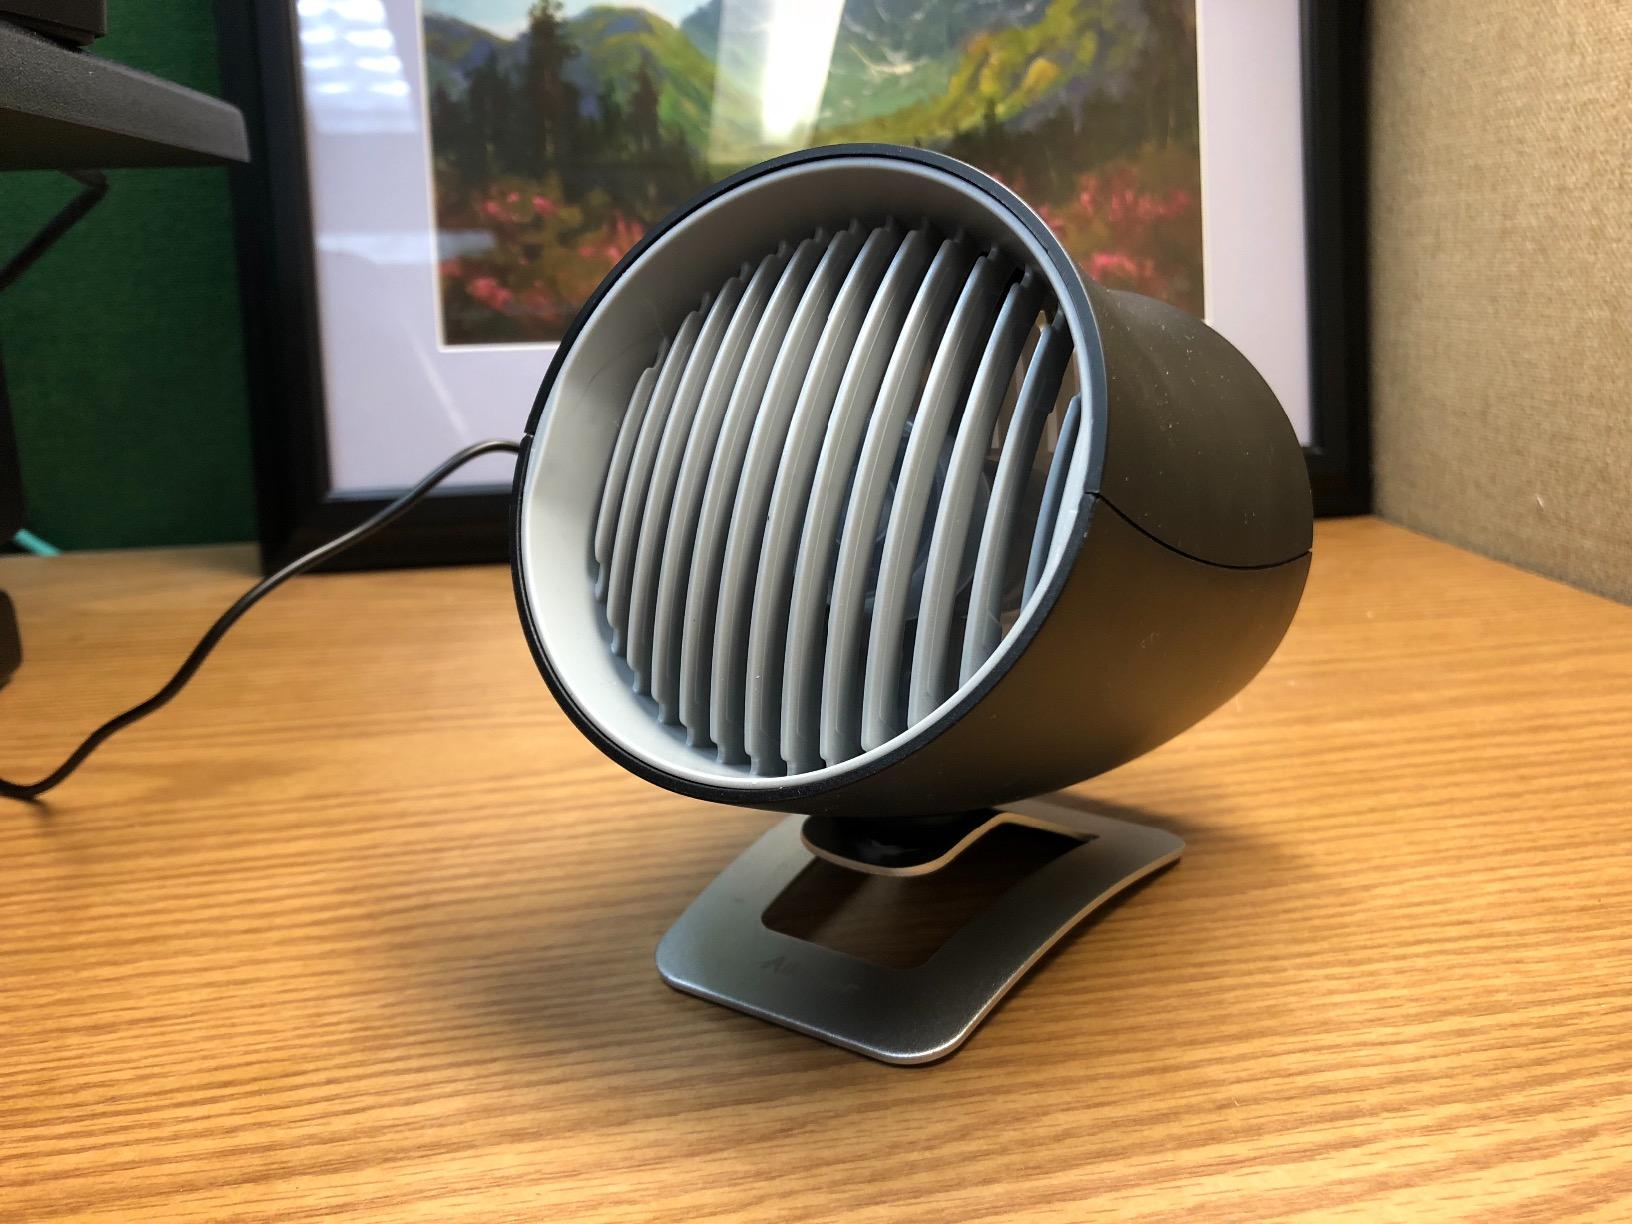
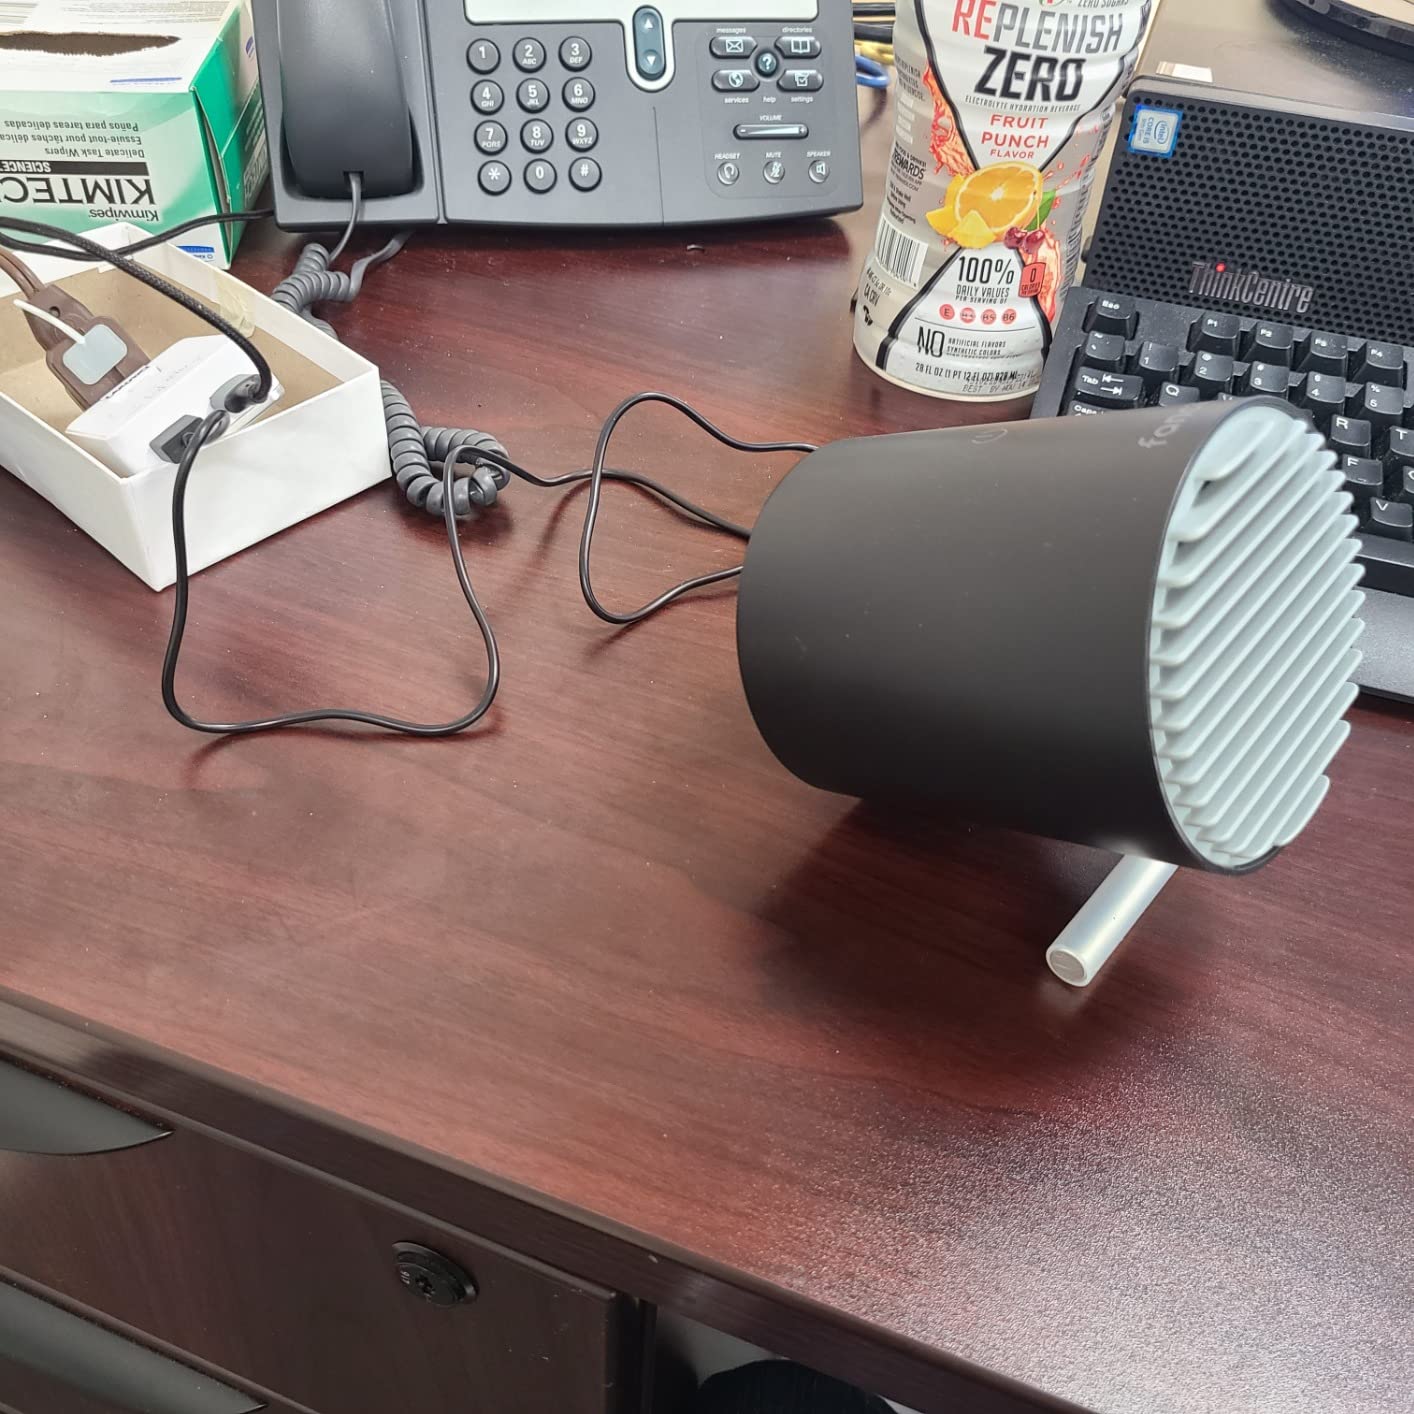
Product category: fan
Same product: no